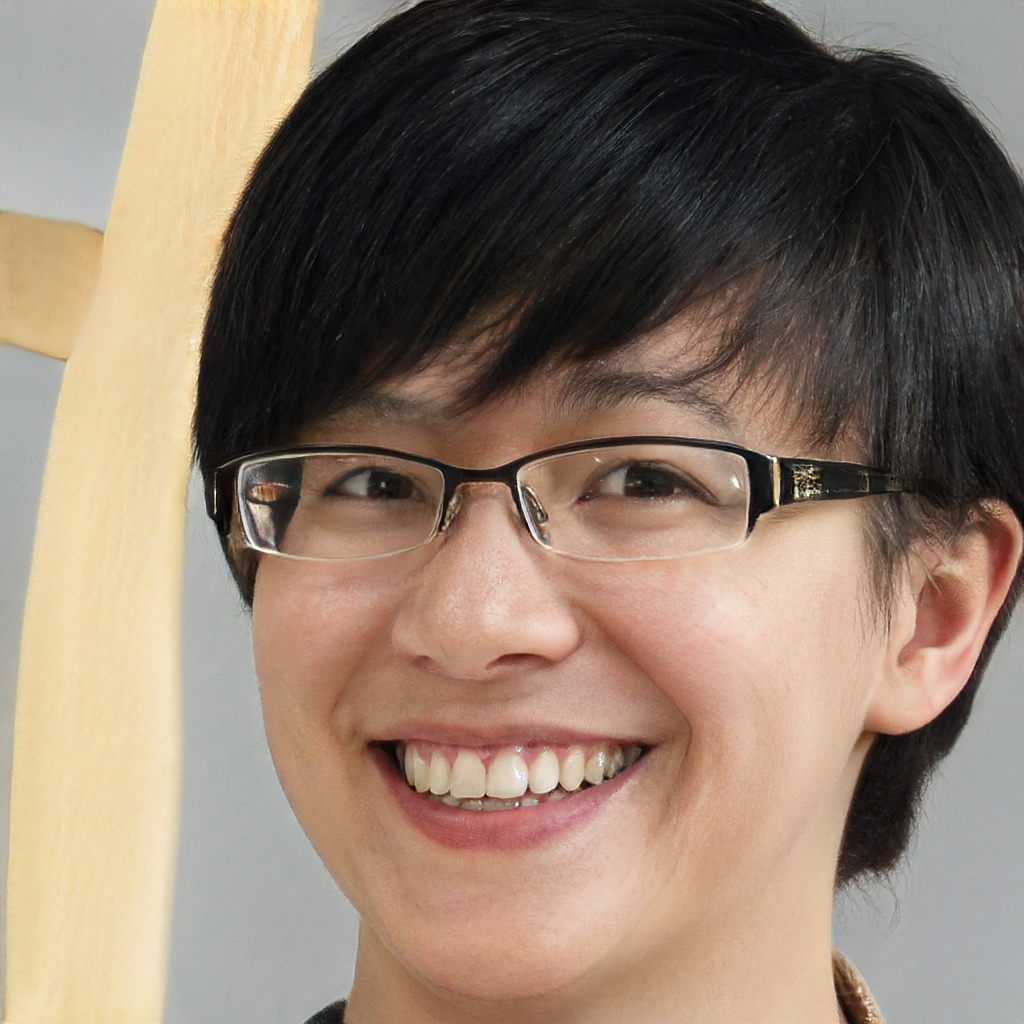
Portrait style: Real Portrait